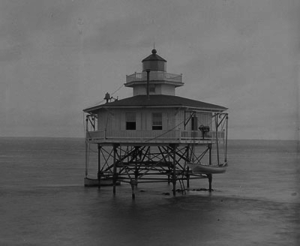
Le phare de Deepwater Shoals, était un phare offshore de type screw-pile lighthouse situé sur la James River en amont de Newport News en Virginie. Il a été remplacé, en 1936, par une tourelle en acier.